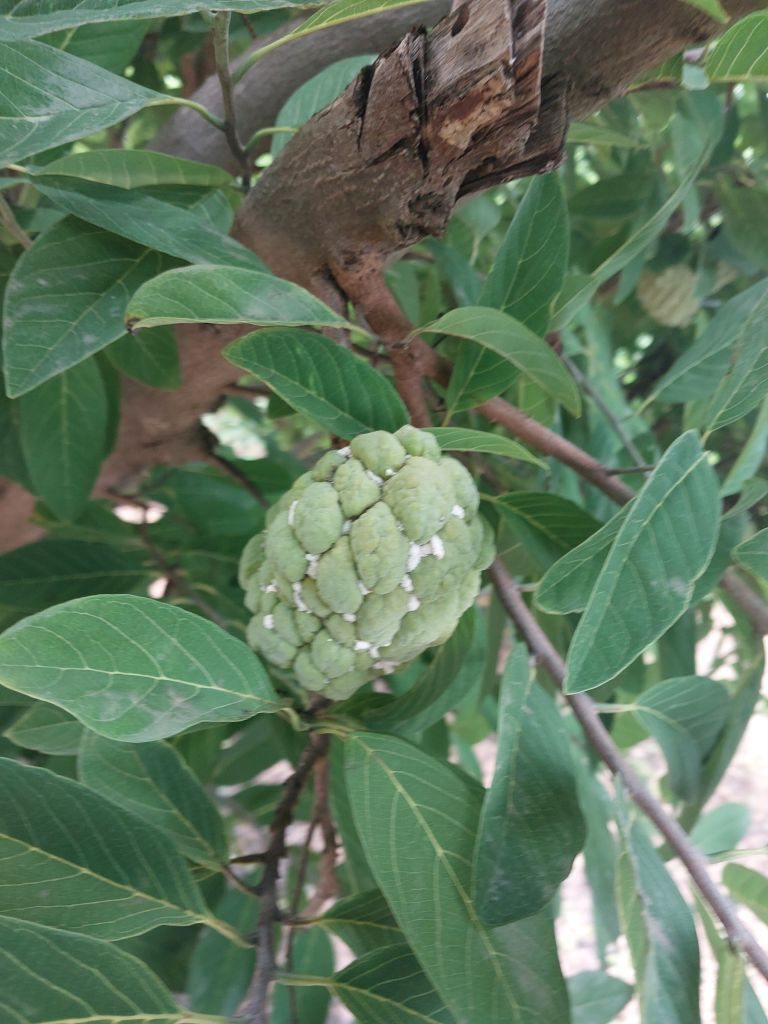
Disease label: Mealy Bug